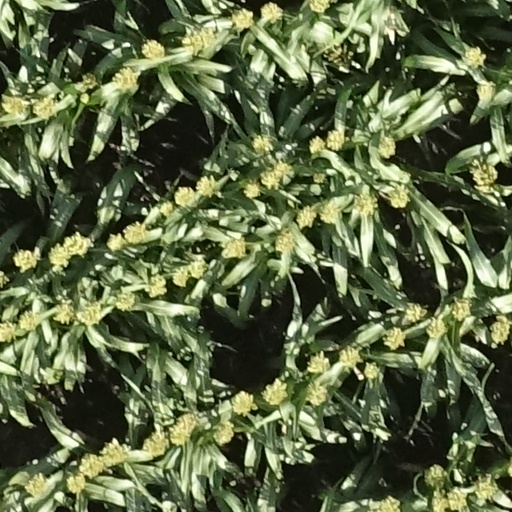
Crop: sorghum